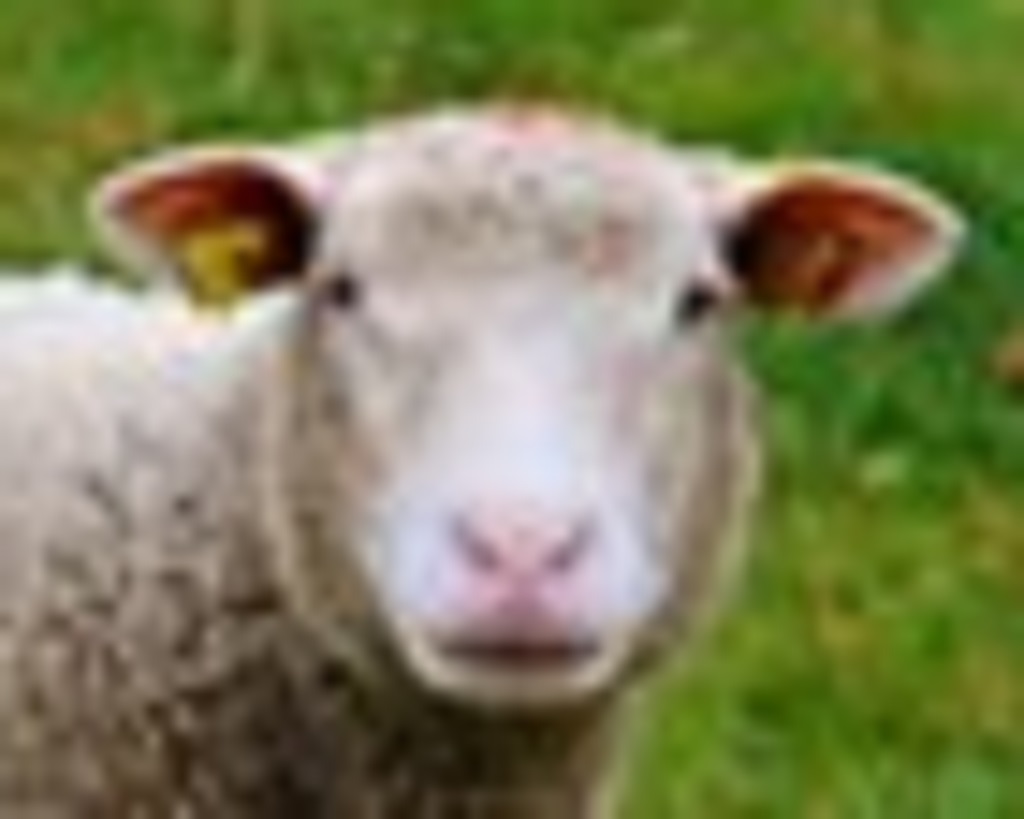
Label: no pain